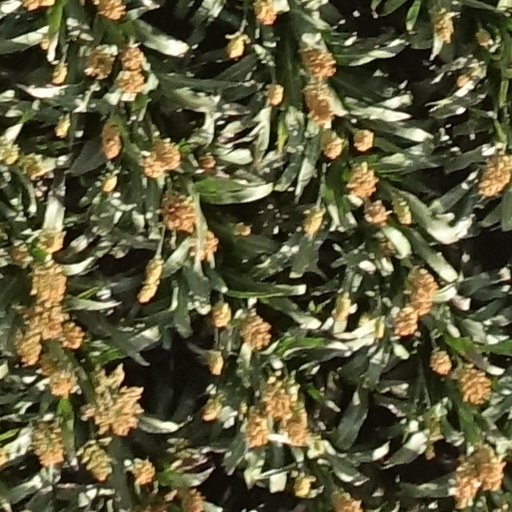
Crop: sorghum